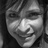
Emotion: happy